The Kids in the Hall: Comedy Punks

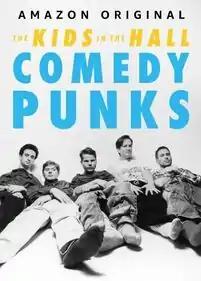
Promotional poster

The Kids in the Hall: Comedy Punks is a 2022 Canadian documentary film, directed by Reginald Harkema. Released to coincide with Amazon Prime's relaunch of the influential Canadian sketch comedy series and based partially on Paul Myers's 2018 book "The Kids in the Hall: One Dumb Guy", the film documents the history of the troupe through both archival footage and contemporary interviews with the members, largely filmed at The Rivoli, the Toronto club where the troupe got their start on stage.